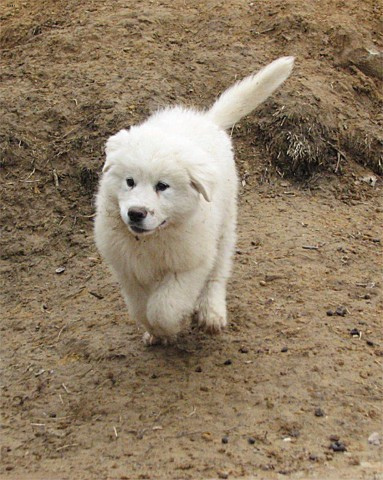
Animal: dog
Breed: great pyrenees